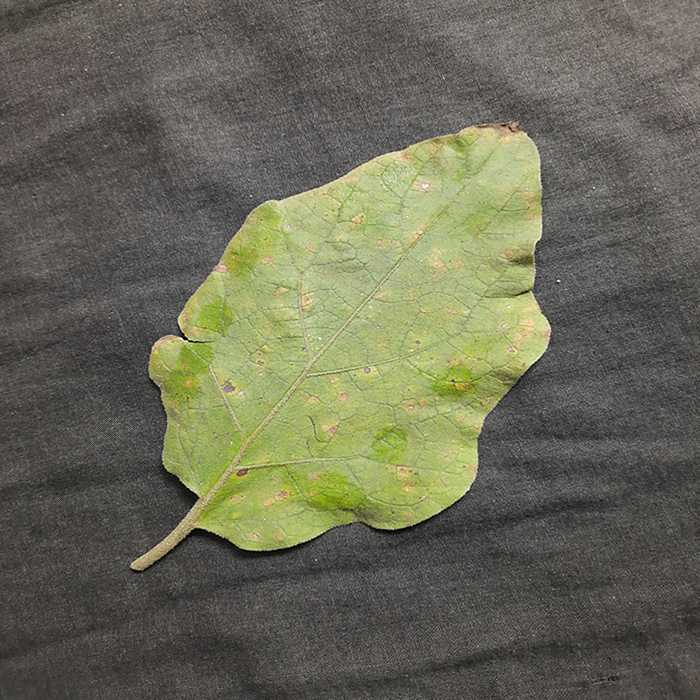
Plant: Eggplant
Label: Eggplant Cercopora leaf spot